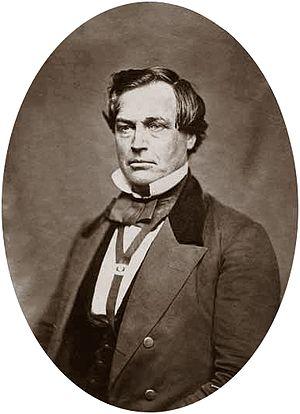
James William Denver est un homme politique, un militaire et un avocat américain du XIXᵉ siècle.